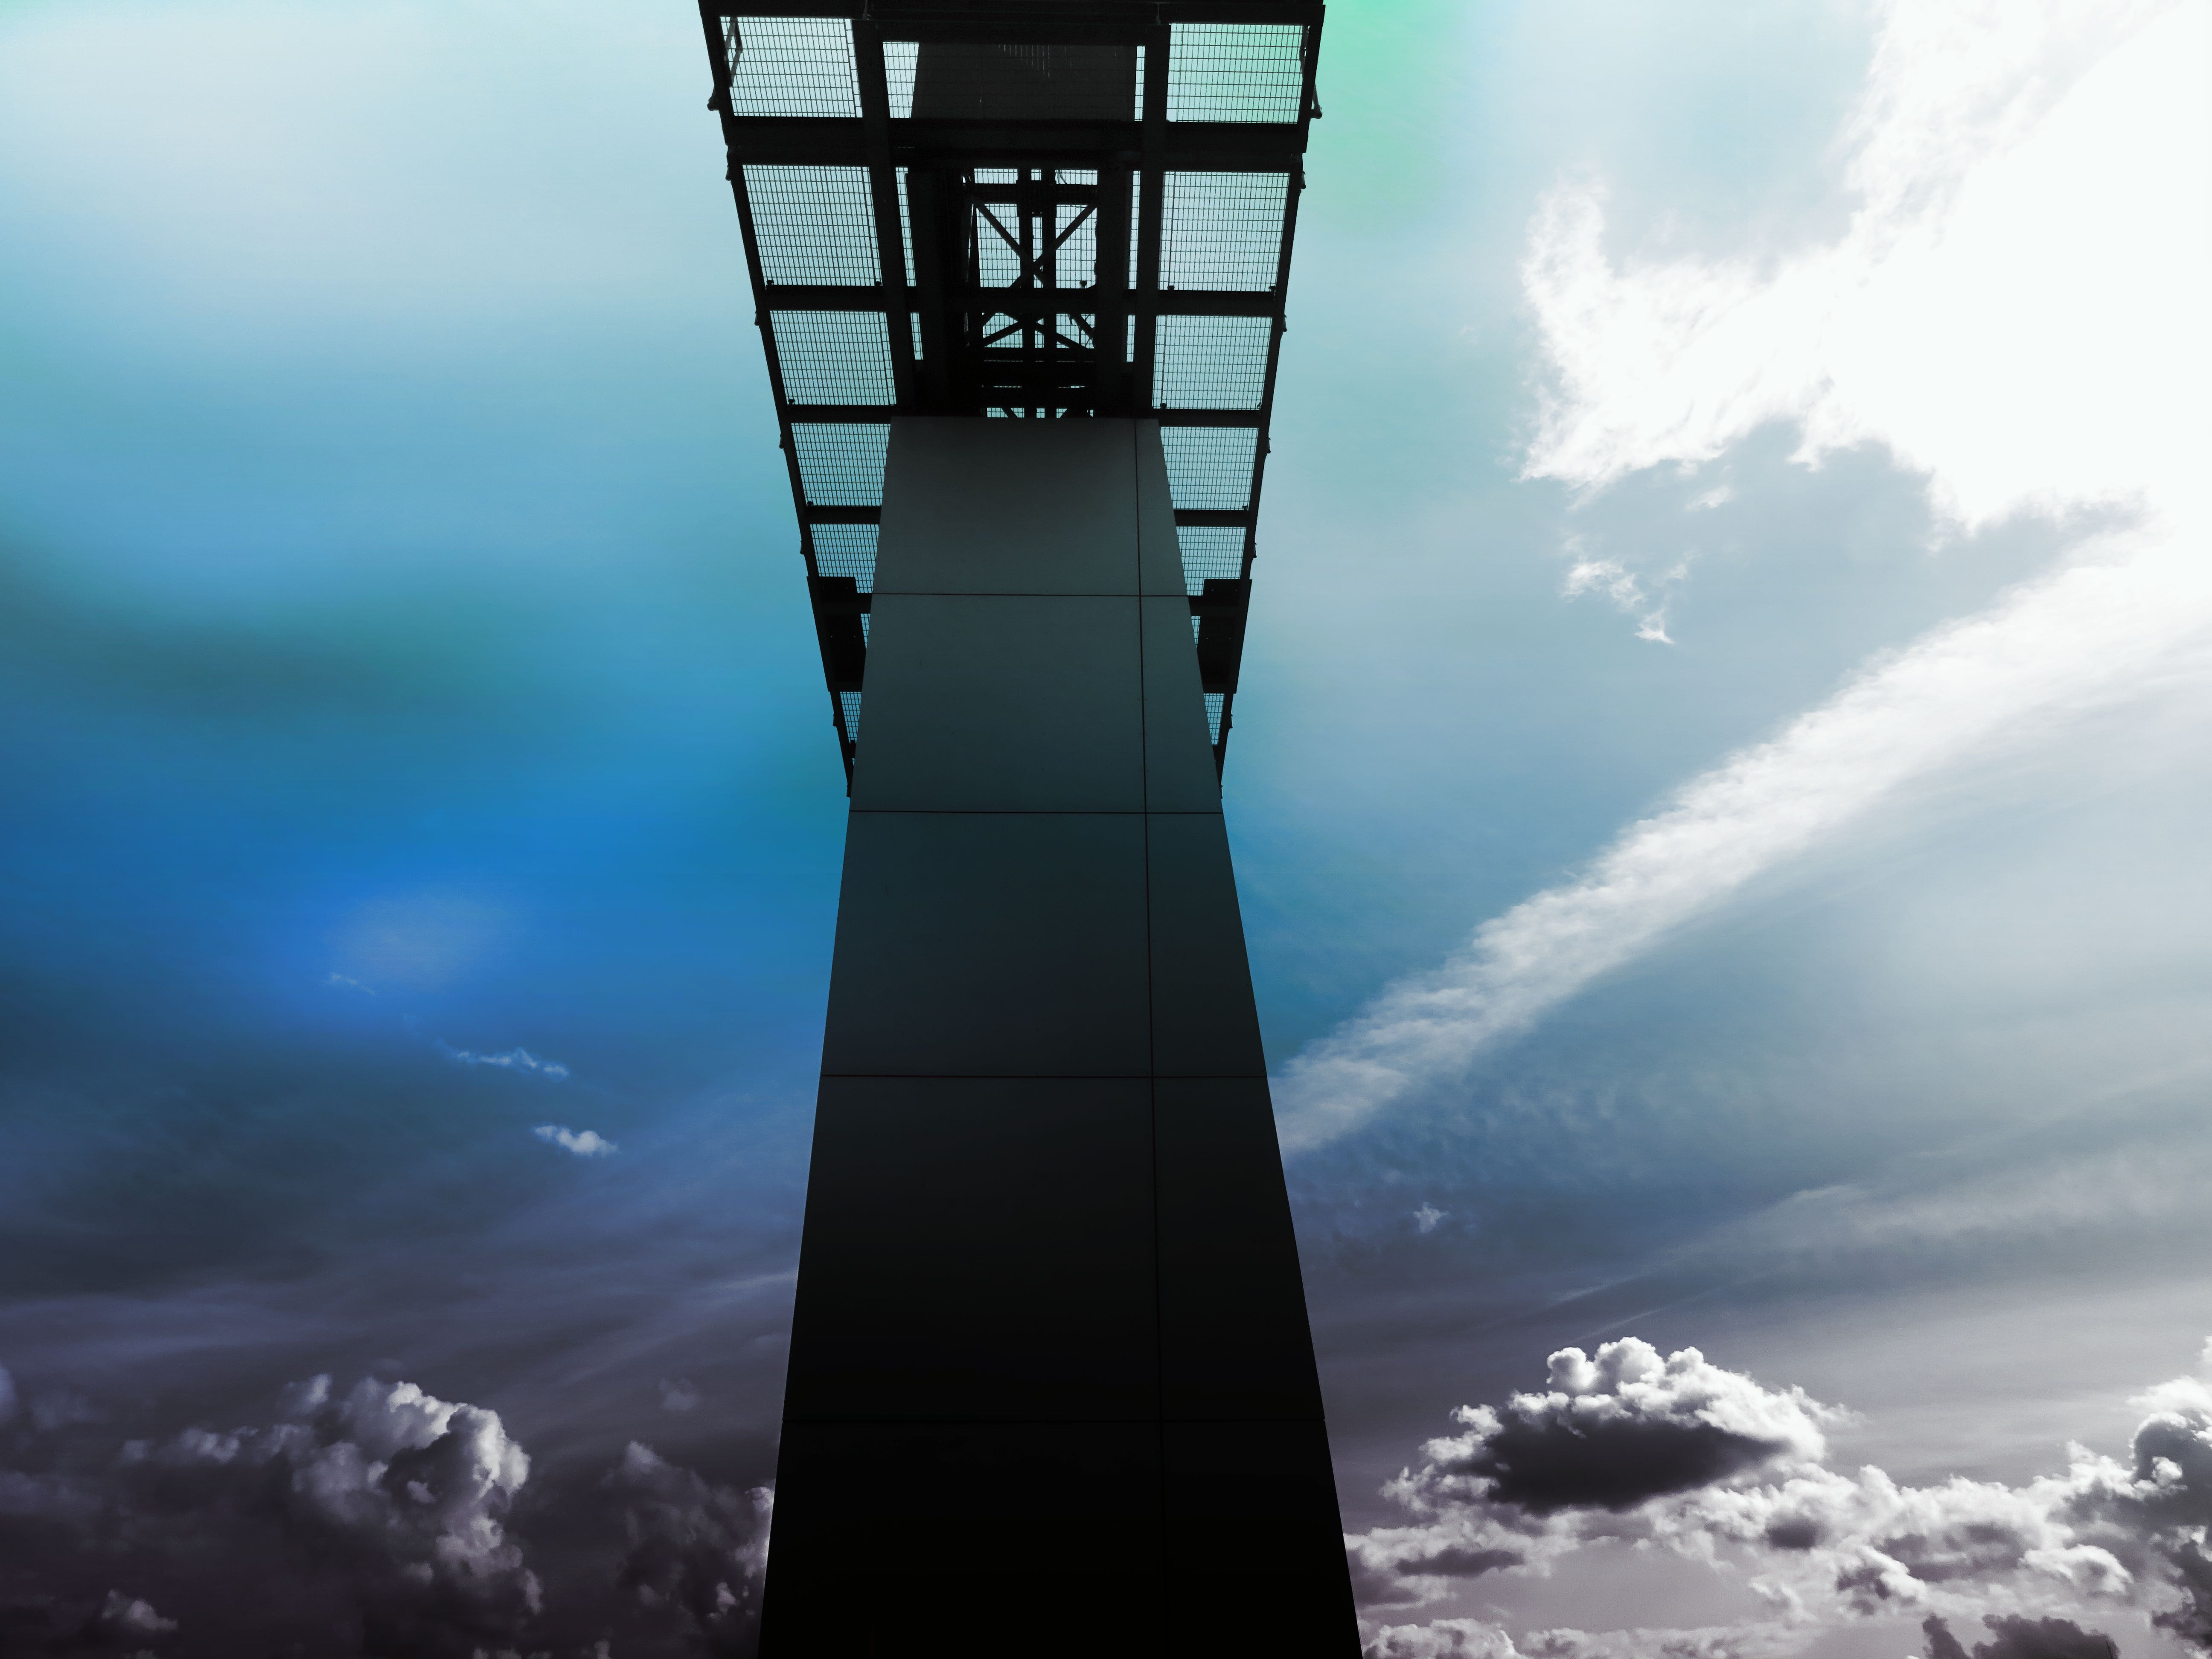
sky, water, blue, cloud, landmark, light, architecture, tower, atmosphere, observation tower, reflection, sunlight, symmetry, horizon, calm, sea, meteorological phenomenon, city